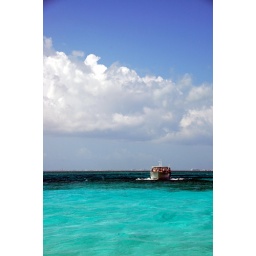
boat in the blue